The Proposition (2005 film)

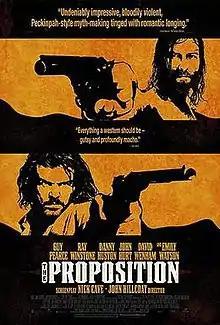
Theatrical release poster

The Proposition is a 2005 Australian Western film directed by John Hillcoat and written by screenwriter and musician Nick Cave. It stars Guy Pearce, Ray Winstone, Emily Watson, John Hurt, Danny Huston and David Wenham. The film's production completed in 2004 and was followed by a wide 2005 release in Australia and a 2006 cinematic run in the U.S. through First Look Pictures. The film was shot on location in Winton, Queensland.